Shrimp creole
Also known as:
ja - Japanese: シュリンプクレオール
jv - Javanese: Creole urang
ru - Russian: Креветки по-креольски
Category: rice (mixed rice, shrimp)
Cuisine: American
Associated cuisines: American
Area: Louisana
Countries: United States
Region: Northern America

The dish consists of cooked shrimp in a mixture of whole or diced tomatoes, the "holy trinity" of onion, celery and bell pepper, spiced with hot pepper sauce or cayenne-based seasoning, and served over steamed or boiled white rice.

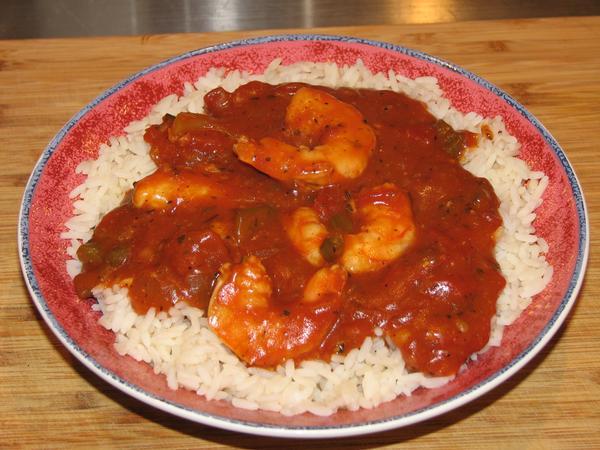